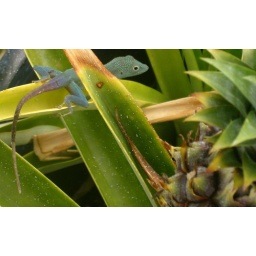
Lizard in pineapple plant after jumping of the wall into plant pot.